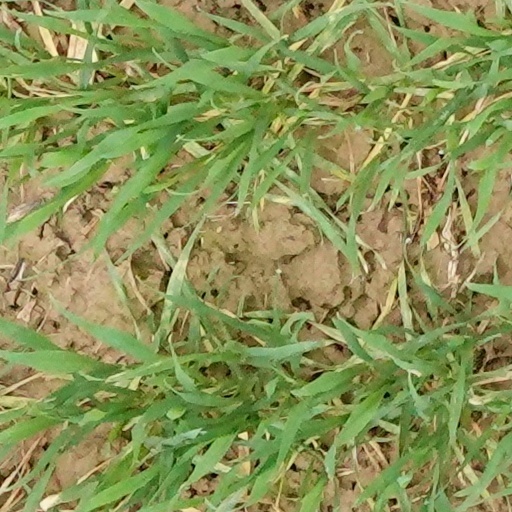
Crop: wheat